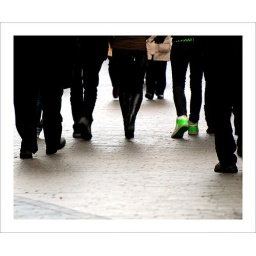
a pair of striking green shoes stand out in the crowd on church street in the liverpool city centre